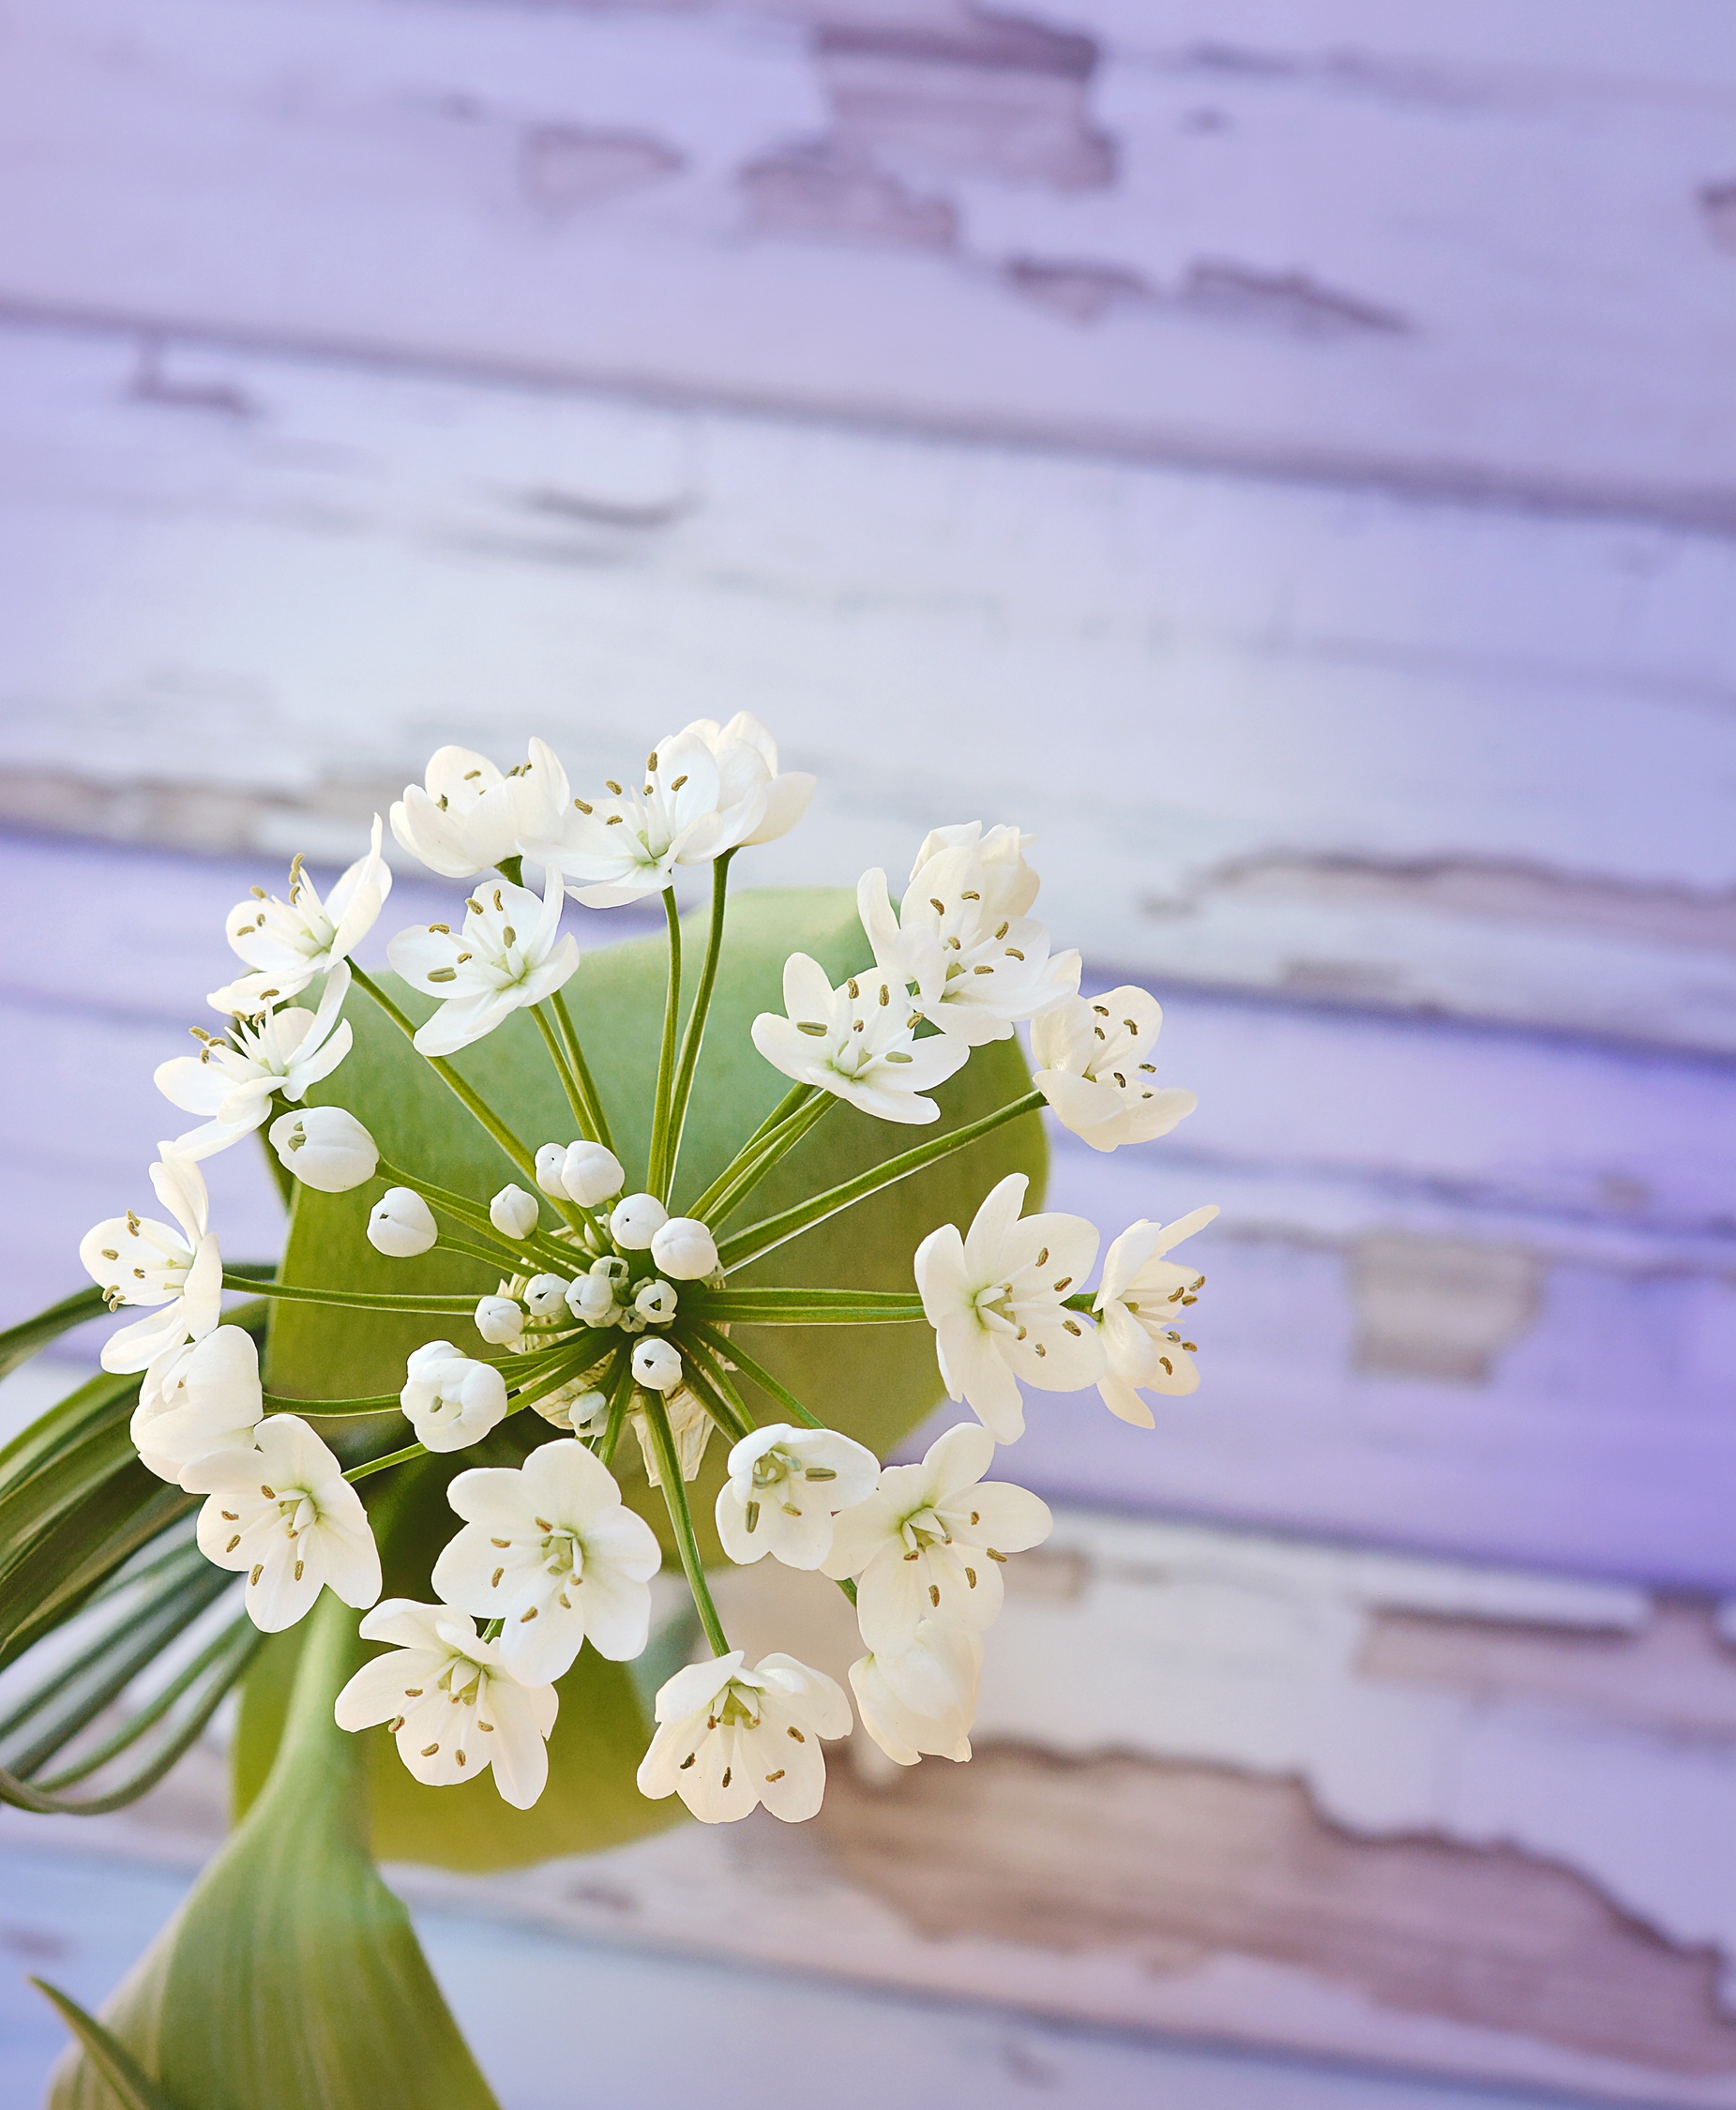
branch, blossom, plant, white, flower, petal, bloom, spring, pink, close, flora, from above, floristry, flowering plant, flower bouquet, floral design, leek flower, land plant, flower arranging